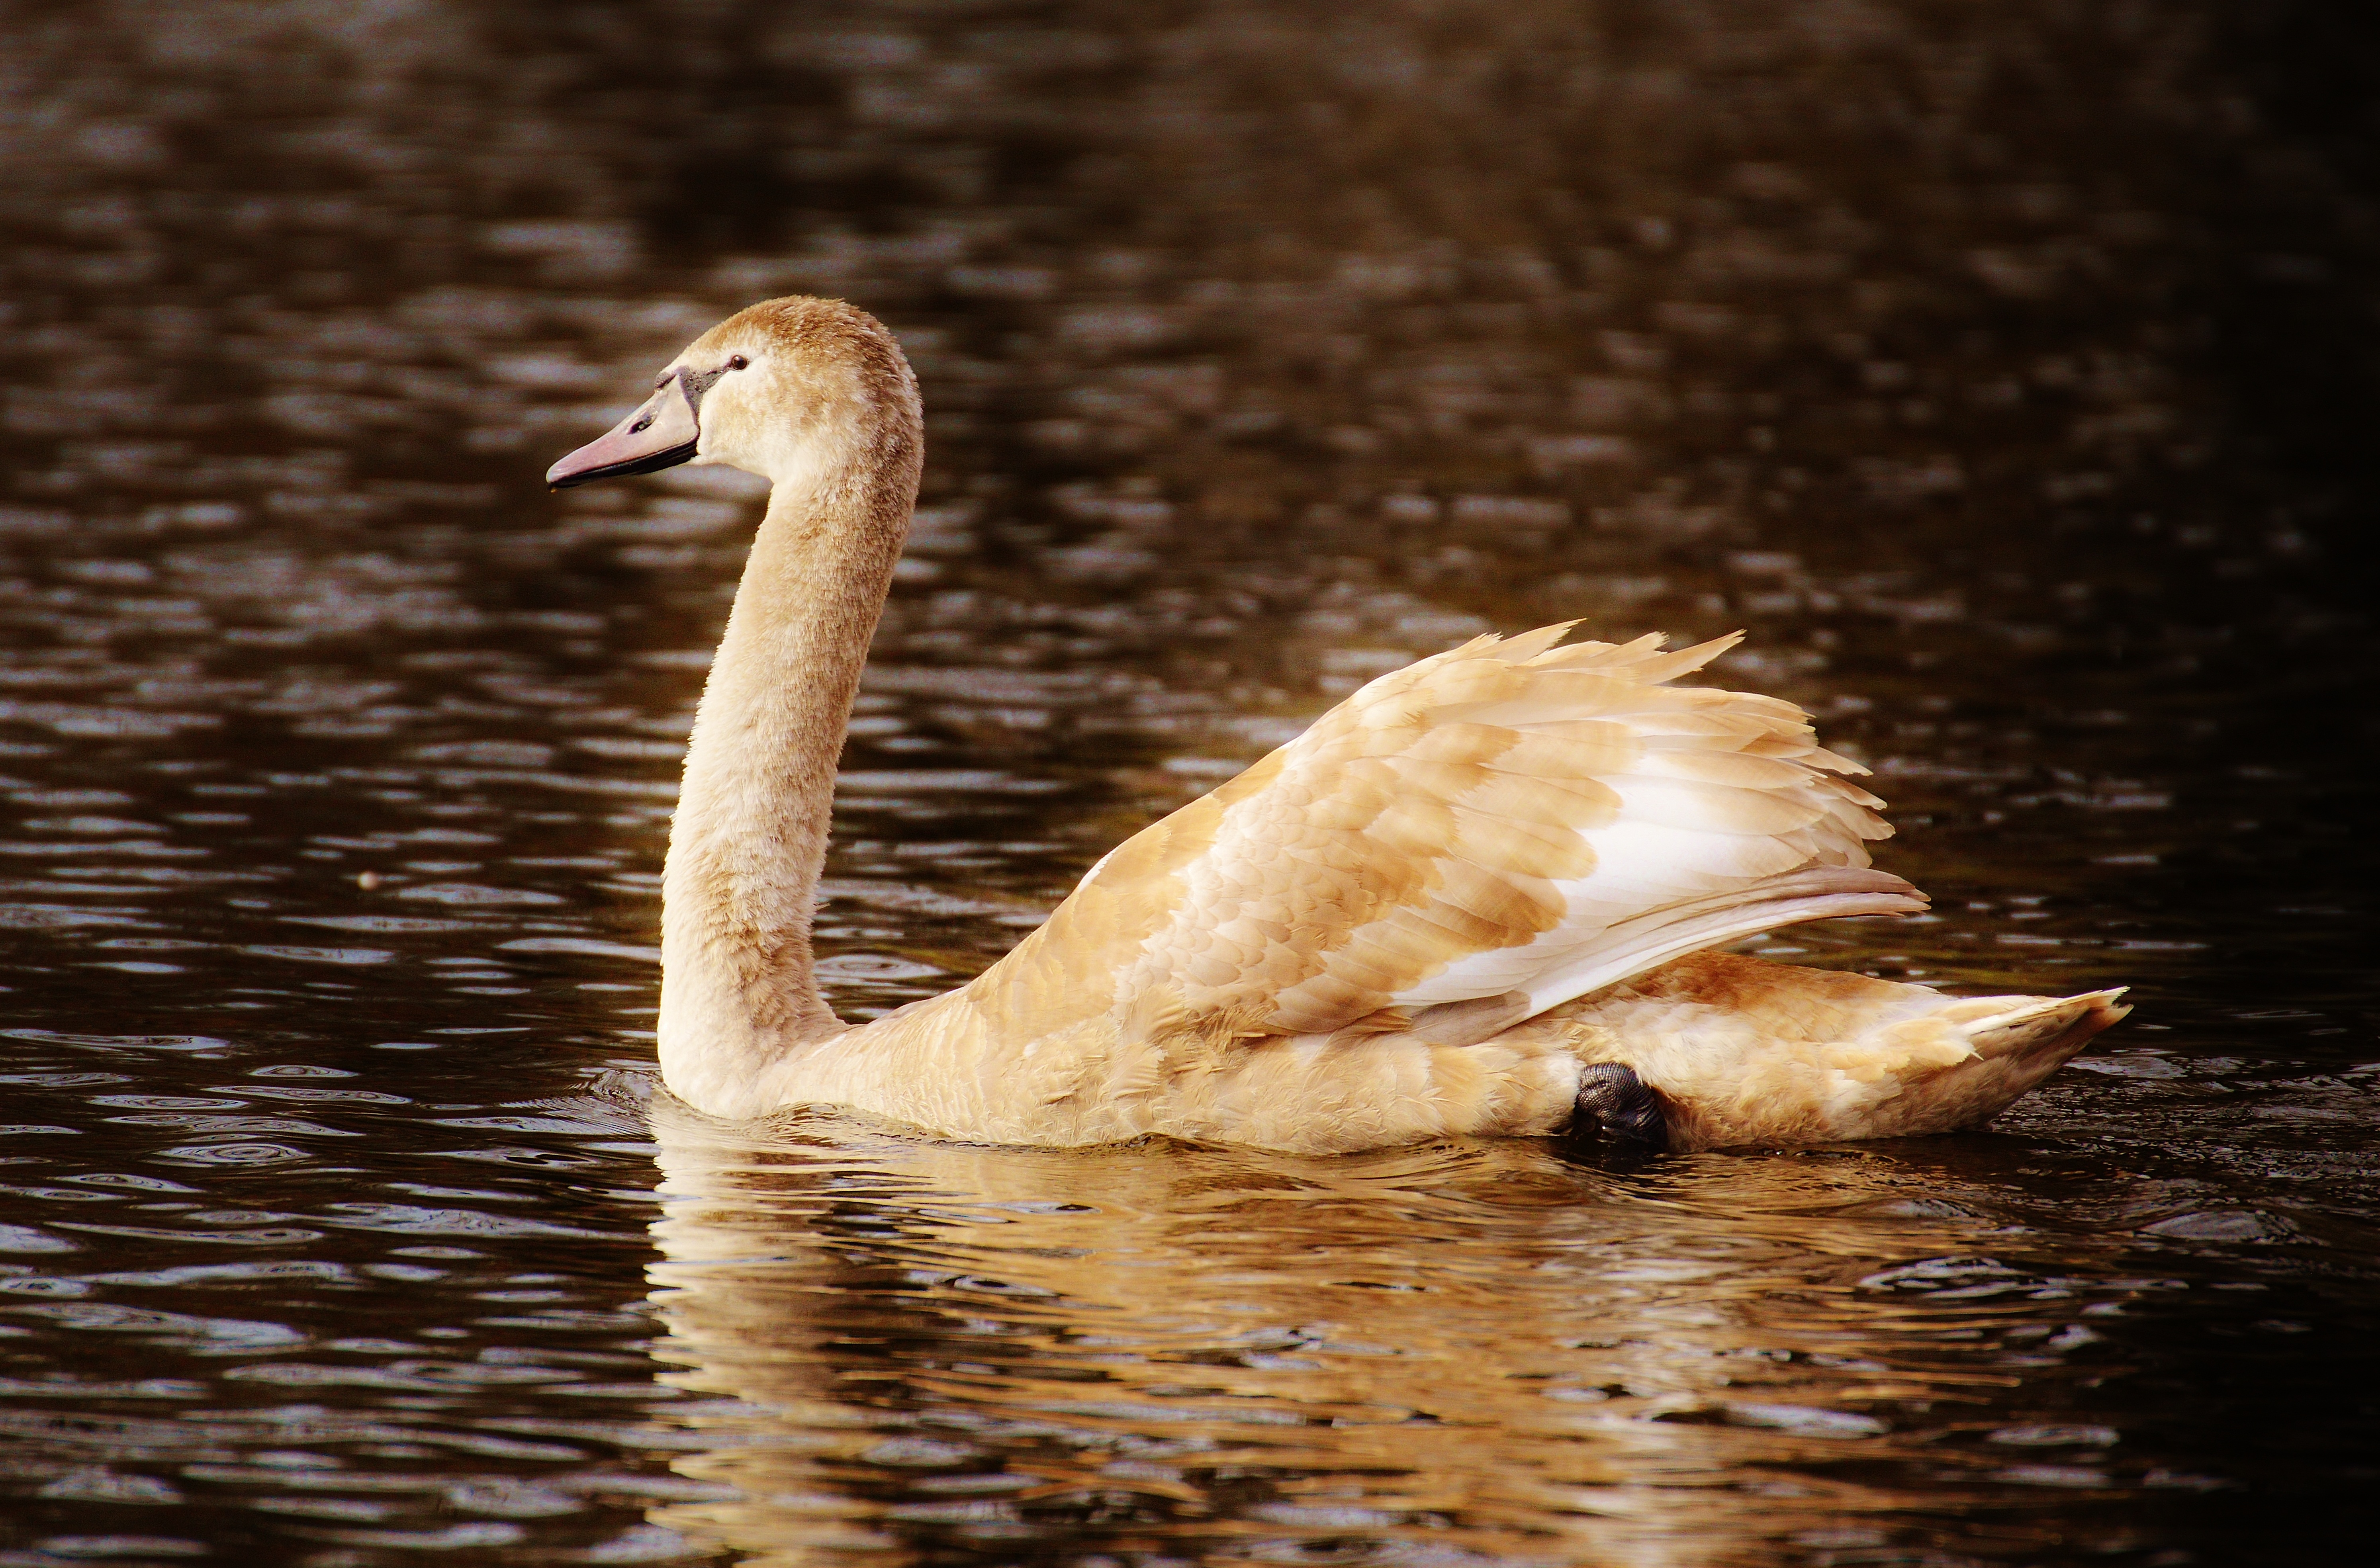
water, nature, bird, wing, lake, animal, wildlife, beak, feather, fauna, swan, swans, vertebrate, waterfowl, waters, water bird, animal world, pride, schwimmvogel, ducks geese and swans